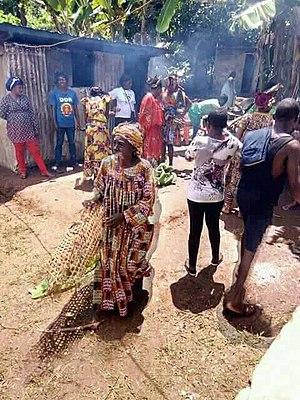
Ebabodo est un village situé dans l'arrondissement d'Ayos, appartenant au département du Nyong et Mfoumou, région du Centre de la République du Cameroun. C'est un village-quartier de la ville d'Ayos, à partir de la zone appelée Nkolbekon, jusqu'à Mengana au Nyong ; il est étendu sur une distance de 3 à 3,5 km avec pour voisin les quartiers d'Ayos.